Diocesan Museum (Naples)

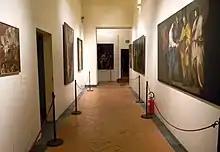
Interior

The Diocesan Museum is the museum of the Roman Catholic Diocese of Naples, displaying paintings, reliquaries and bronzes previously housed in the Archepiscopal Palace, closed and suppressed churches in the Diocese (such as the churches of Santa Donna Regina Nuova and the neighbouring Santa Maria Donnaregina Vecchia) or churches where it is too risky to display artworks. The paintings are mainly from the Neapolitan School, including works by Luca Giordano, Francesco Solimena, Massimo Stanzione, Aniello Falcone and Andrea Vaccaro.